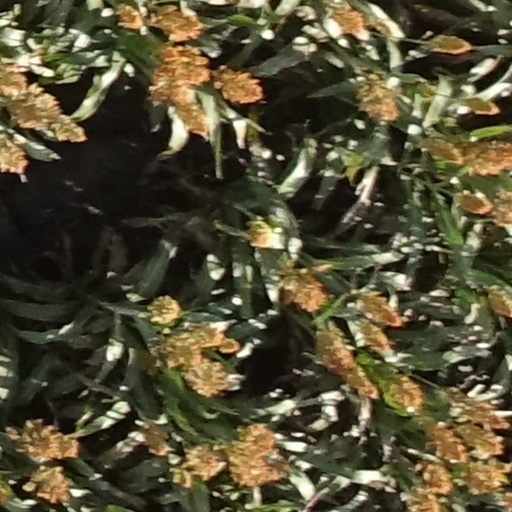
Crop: sorghum